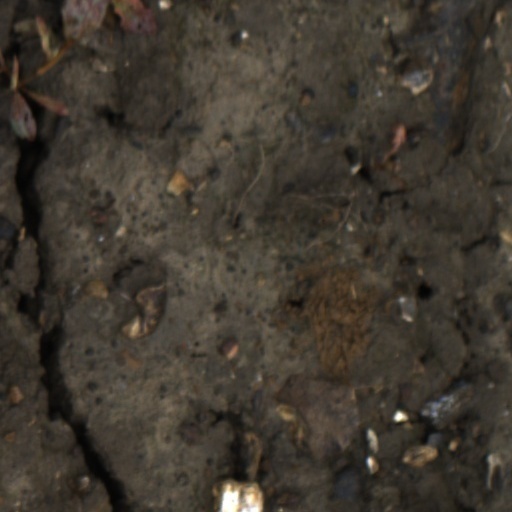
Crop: wheat